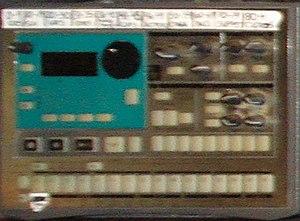
Electribe est le nom donné à un groupe d'instruments de musique électroniques produits par Korg. Depuis ses débuts avec l'Electribe R à l'ESX- 1, cette série comprend deux synthétiseurs à modélisation analogique et machines à échantillons de batterie qui peuvent être programmés à la manière d’une boîte à rythmes. La génération des sons peut se faire via la modélisation de modules de synthèse analogique ou la lecture d'échantillons audio. L’utilisateur peut ainsi créer un motif rythmique avec des sons percussifs, mais aussi des lignes de basse. Ces machines hybrides font partie de la famille des Groovebox.